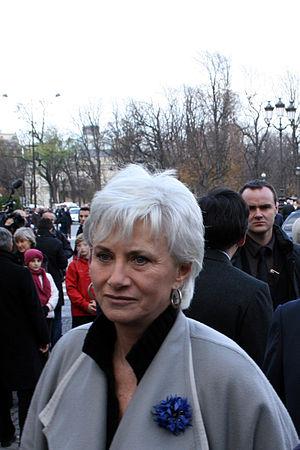
Françoise de Panafieu, née Missoffe le 12 décembre 1948 à Moyeuvre-Grande, est une femme politique française, membre de Les Républicains, ancienne Ministre du Tourisme en 1995, députée de la seizième circonscription de Paris entre 2002 et 2012 et conseillère de Paris pour le 17ᵉ arrondissement de Paris entre 2008 et 2012, arrondissement dont elle fut la maire de 2001 à 2008.